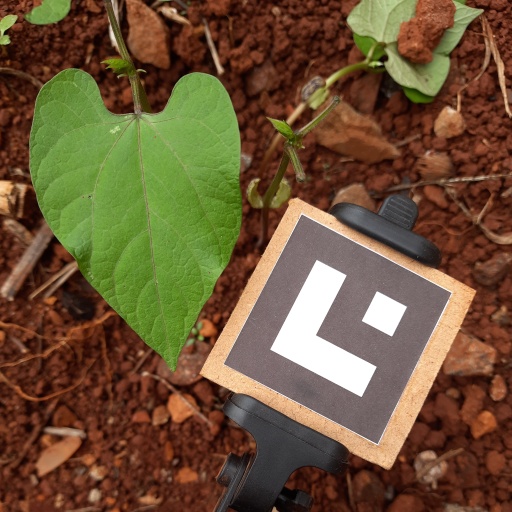
Observations: wavy surface, no eating holes, under shade